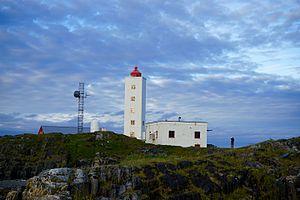
Le phare de Kjølnes est un phare côtier situé sur la péninsule de Varanger, de la commune de Berlevåg, dans le comté de Troms og Finnmark.